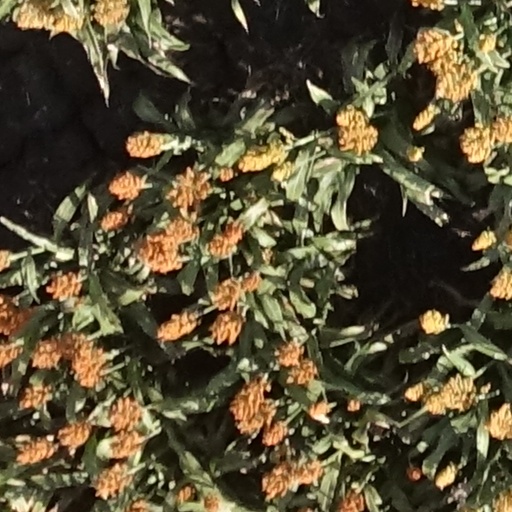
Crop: sorghum